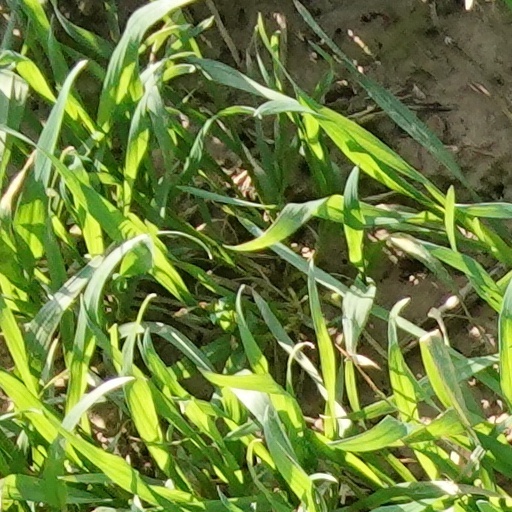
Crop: wheat